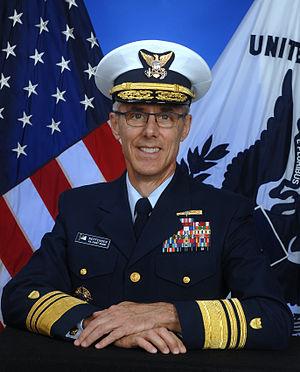
Le Vice Admiral Peter V. Neffenger, 29ème Commandant en second de l'United States Coast Guard.
Le Commandant en second de l'United States Coast Guard, en anglais : Vice Commandant of the United States Coast Guard, est le second officier général le plus haut gradé de la composante garde côtière des forces armes des États-Unis.